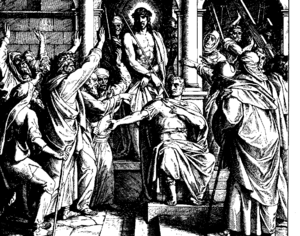
Gravure en bois pour «Die Bibel in Bildern», 1860."